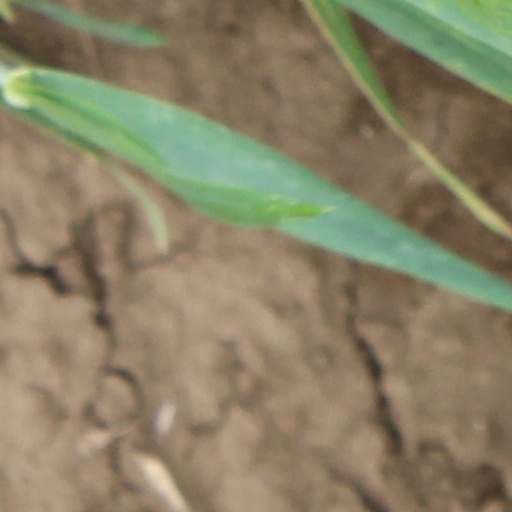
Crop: wheat